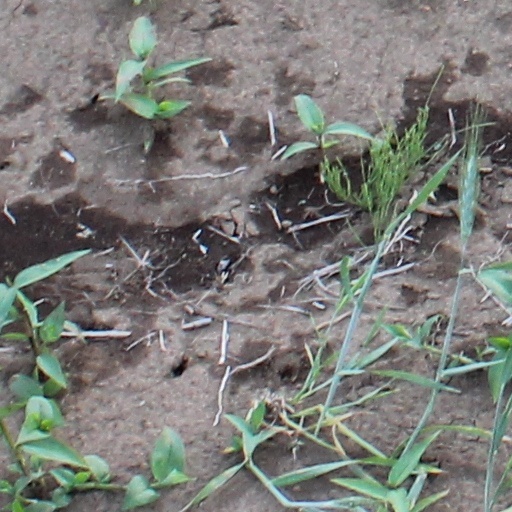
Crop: wheat